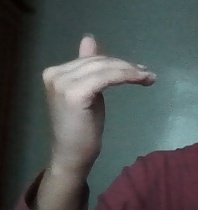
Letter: khaa